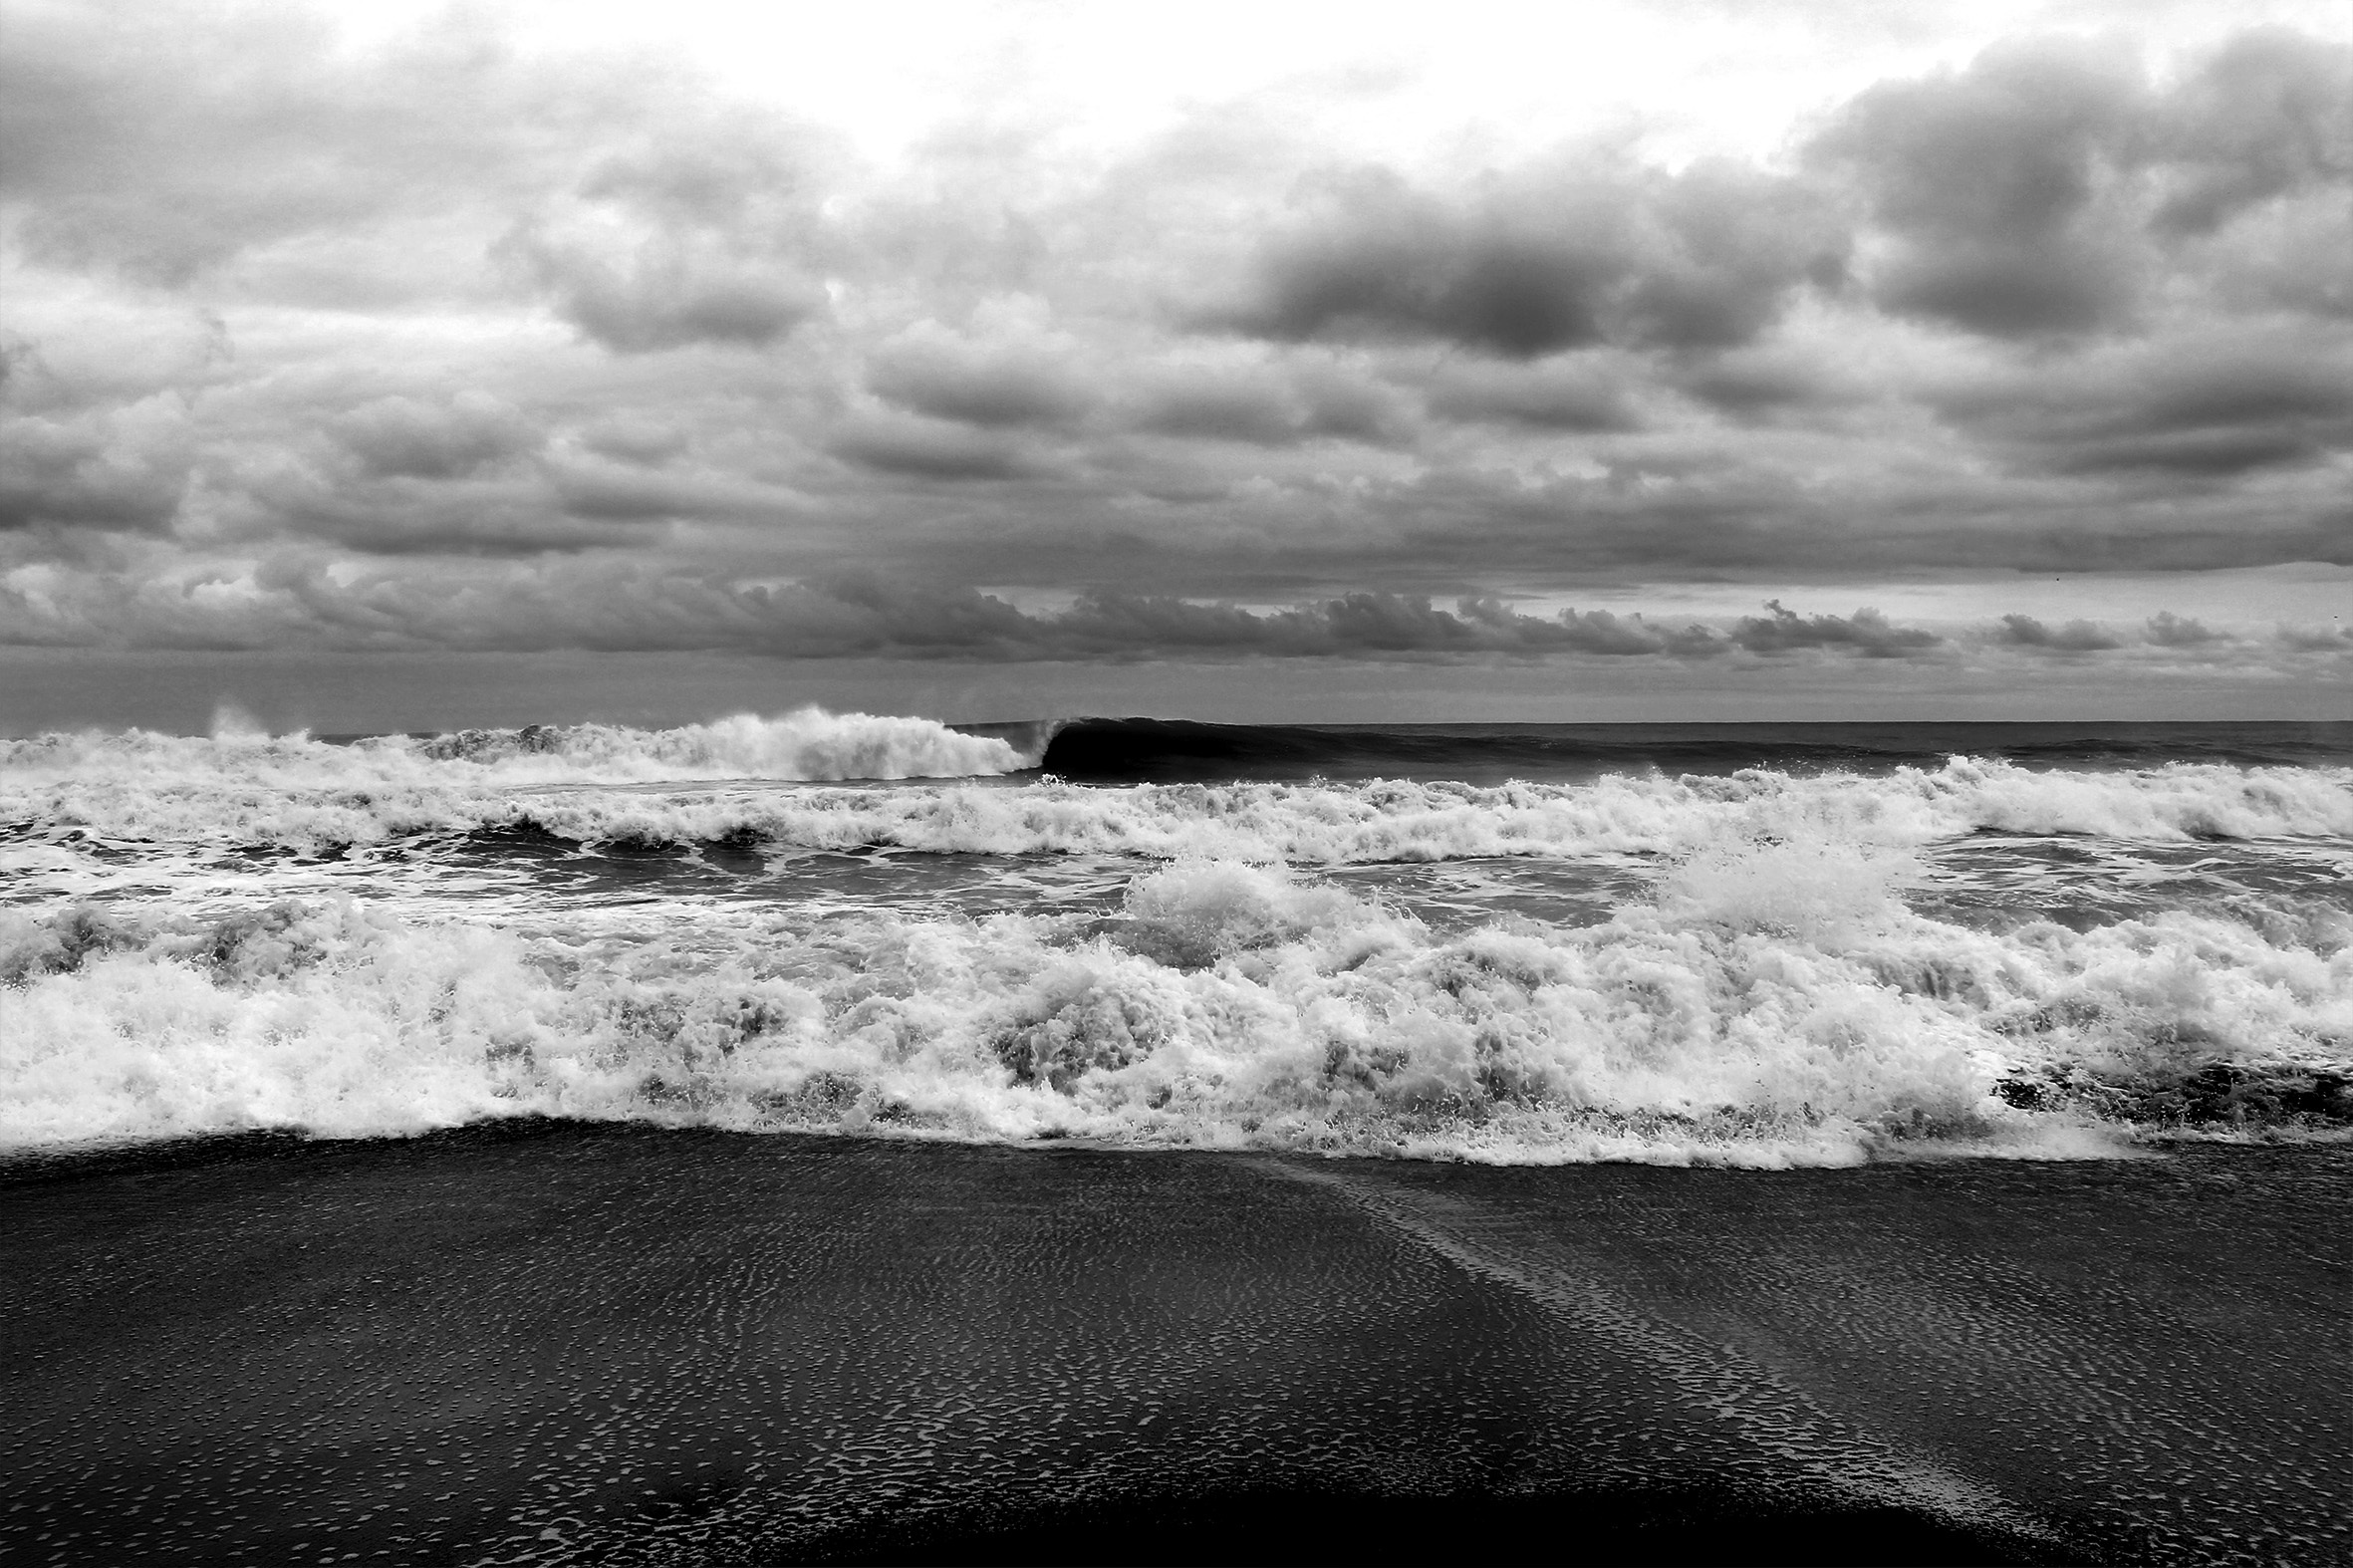
beach, sea, coast, sand, rock, ocean, horizon, cloud, black and white, sky, shore, wave, monochrome, breakwater, monochrome photography, atmospheric phenomenon, wind wave